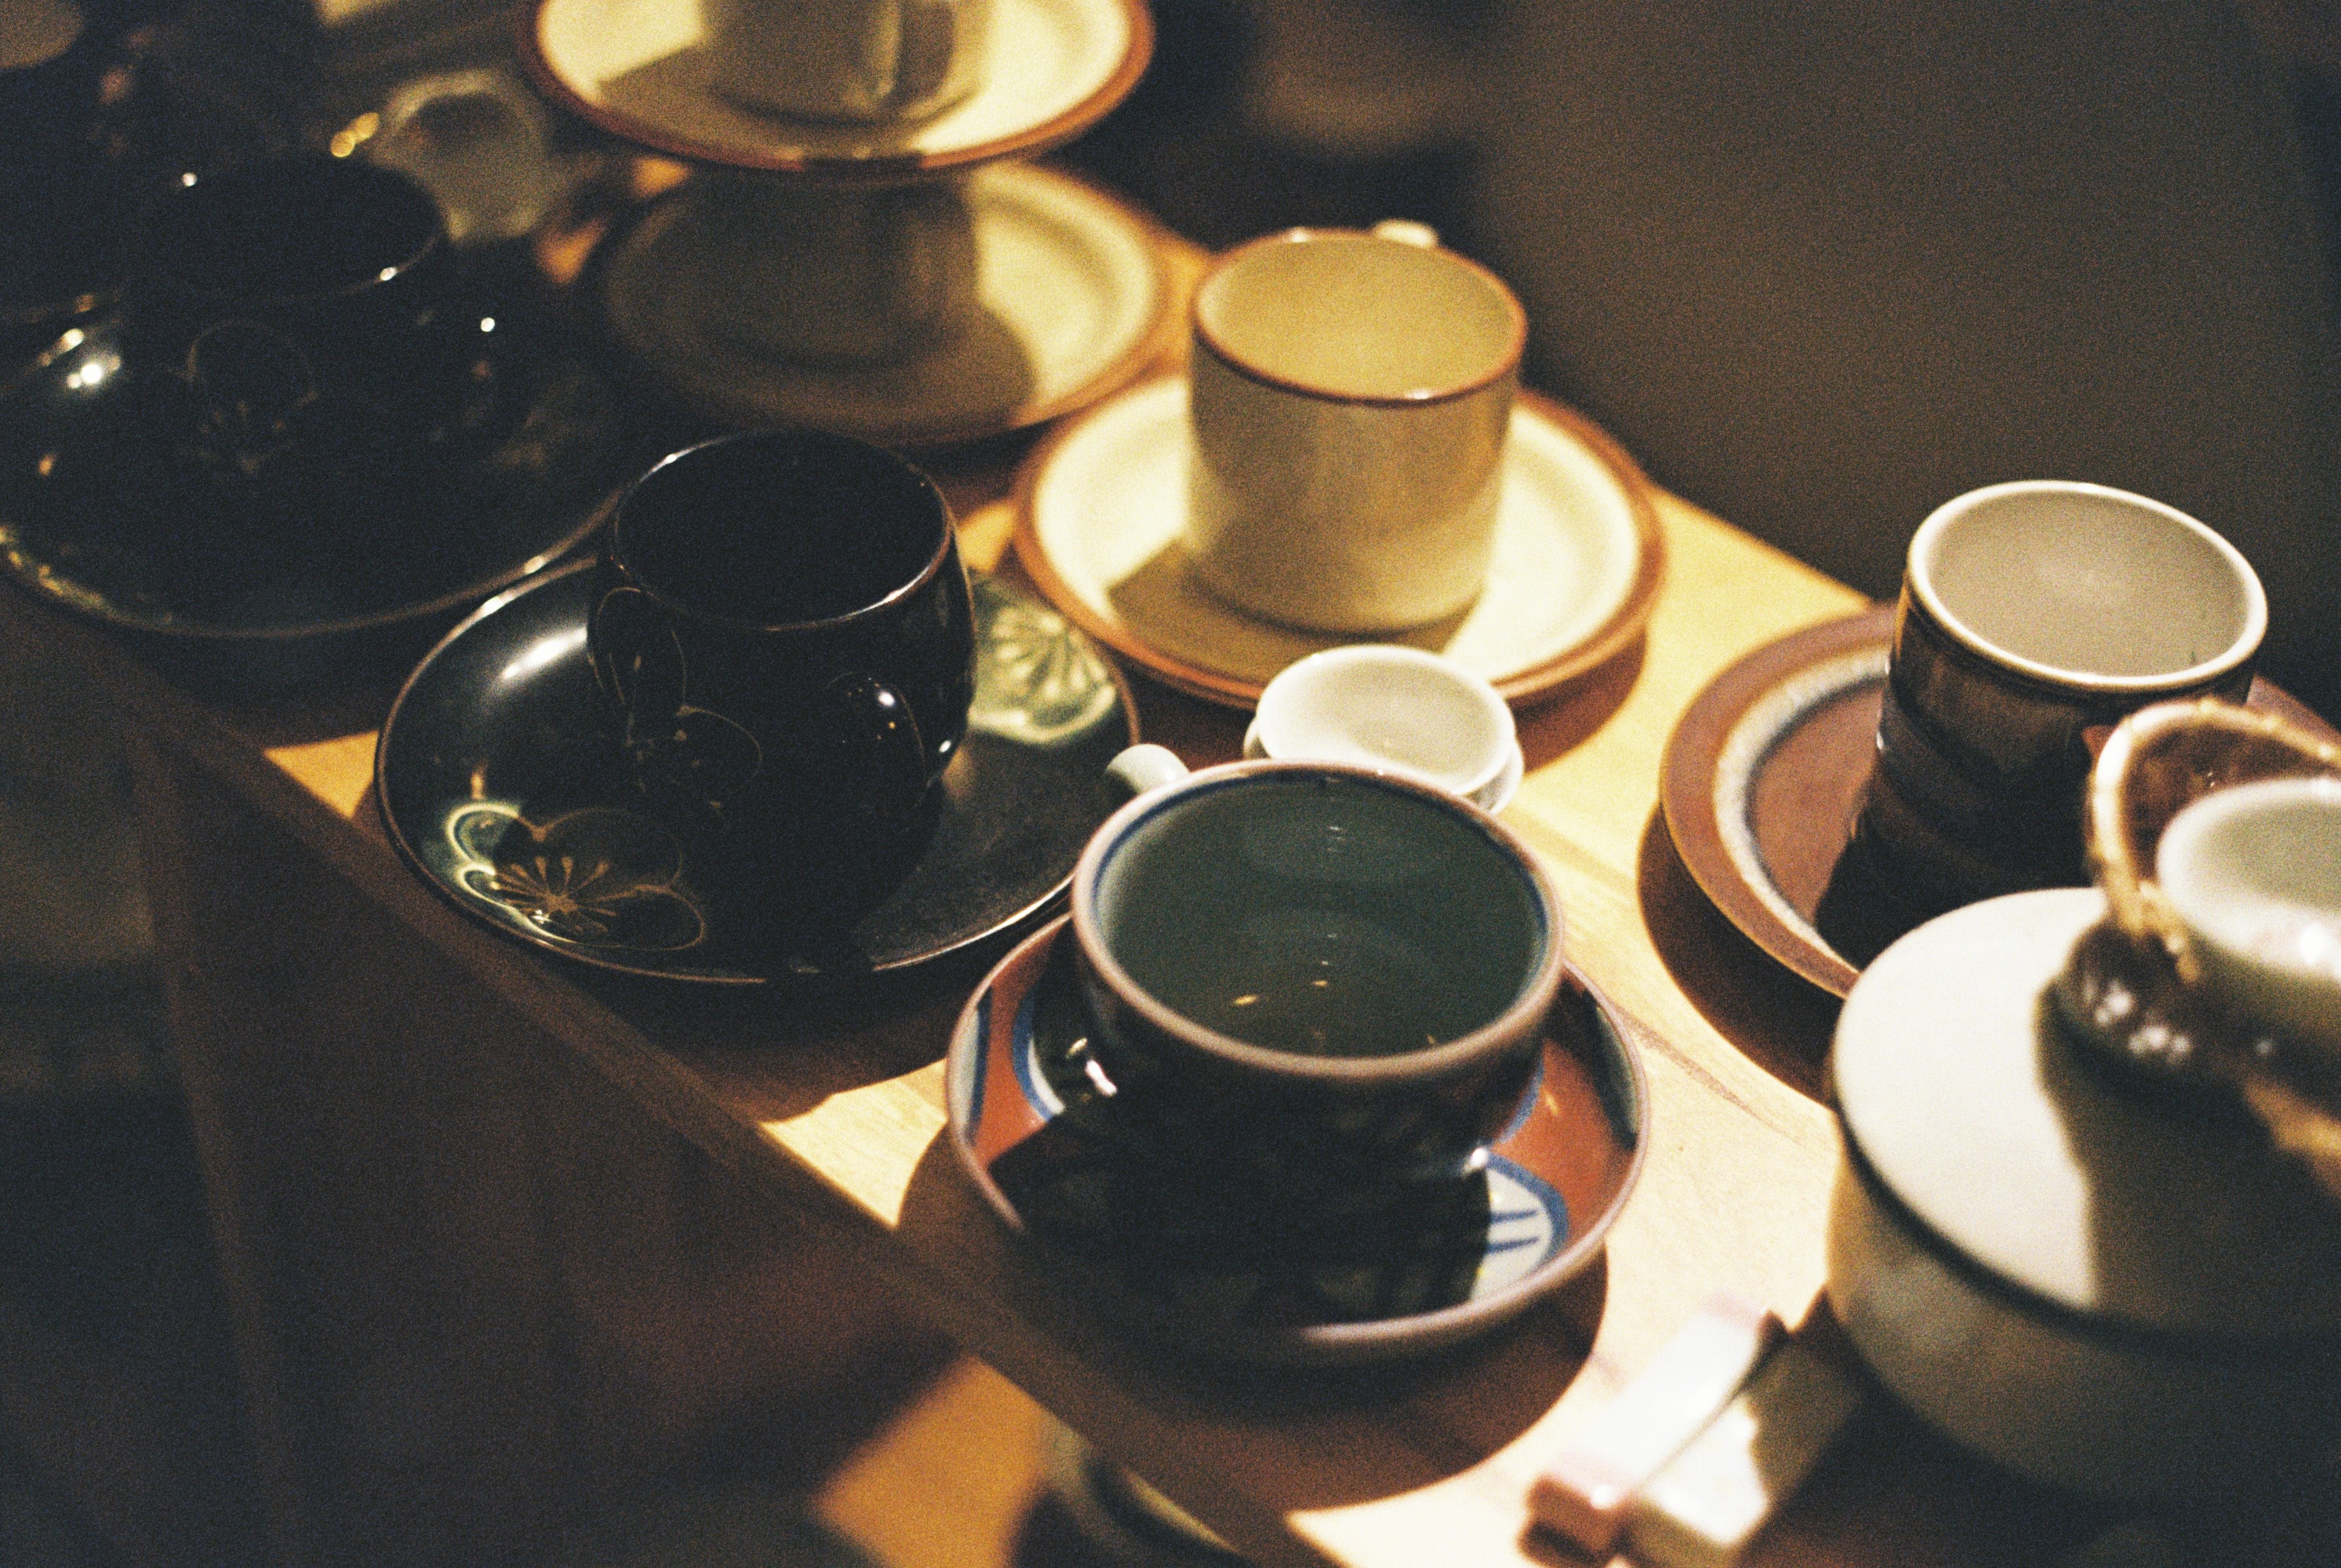
meal, drink, black, shape